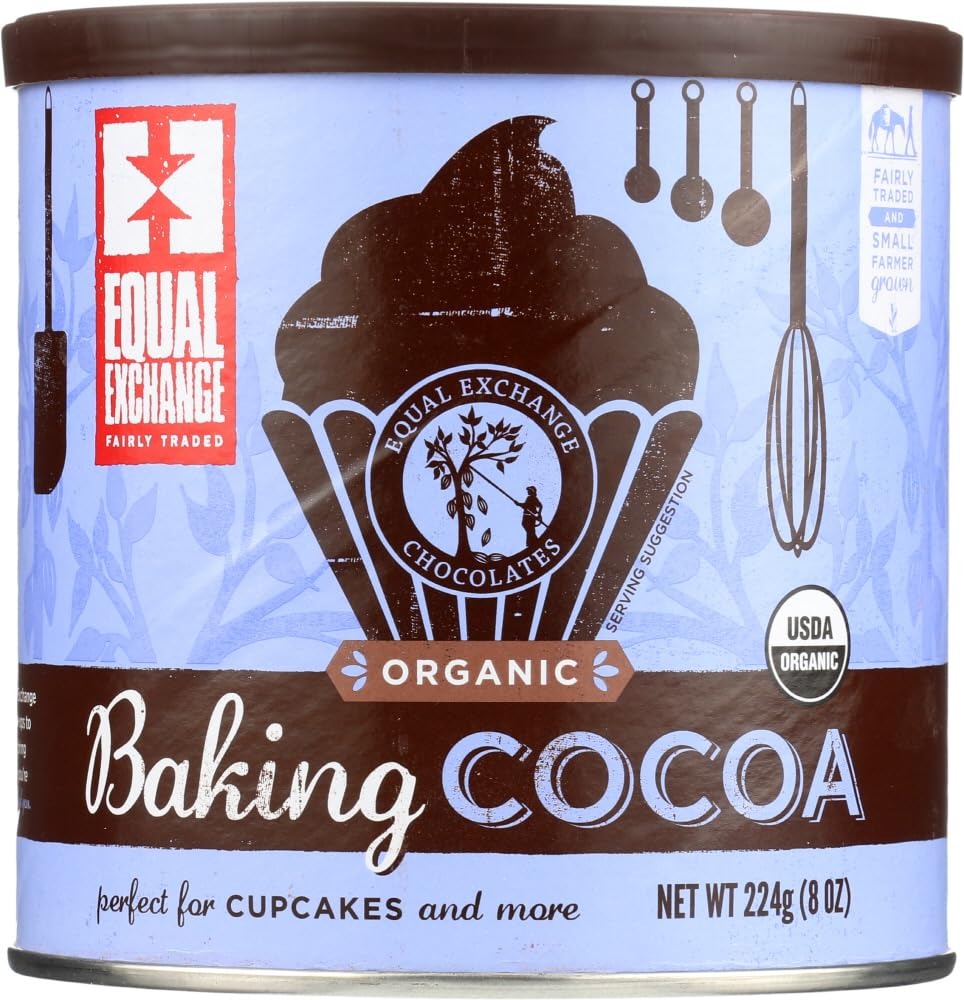
Item Name: Equal Exchange, Organic Baking Cocoa, 8 oz (224 g)
Value: 1.0
Unit: Count

Price: 9.675